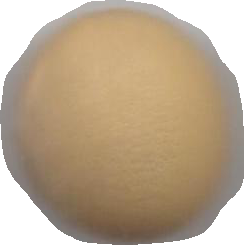
Variety: Dega